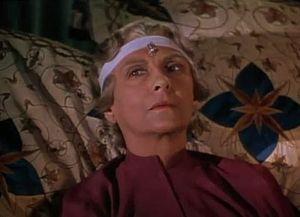
Mary Nash est une actrice américaine, née Mary Ryan à Troy le 15 août 1885, morte à Brentwood le 3 décembre 1976.